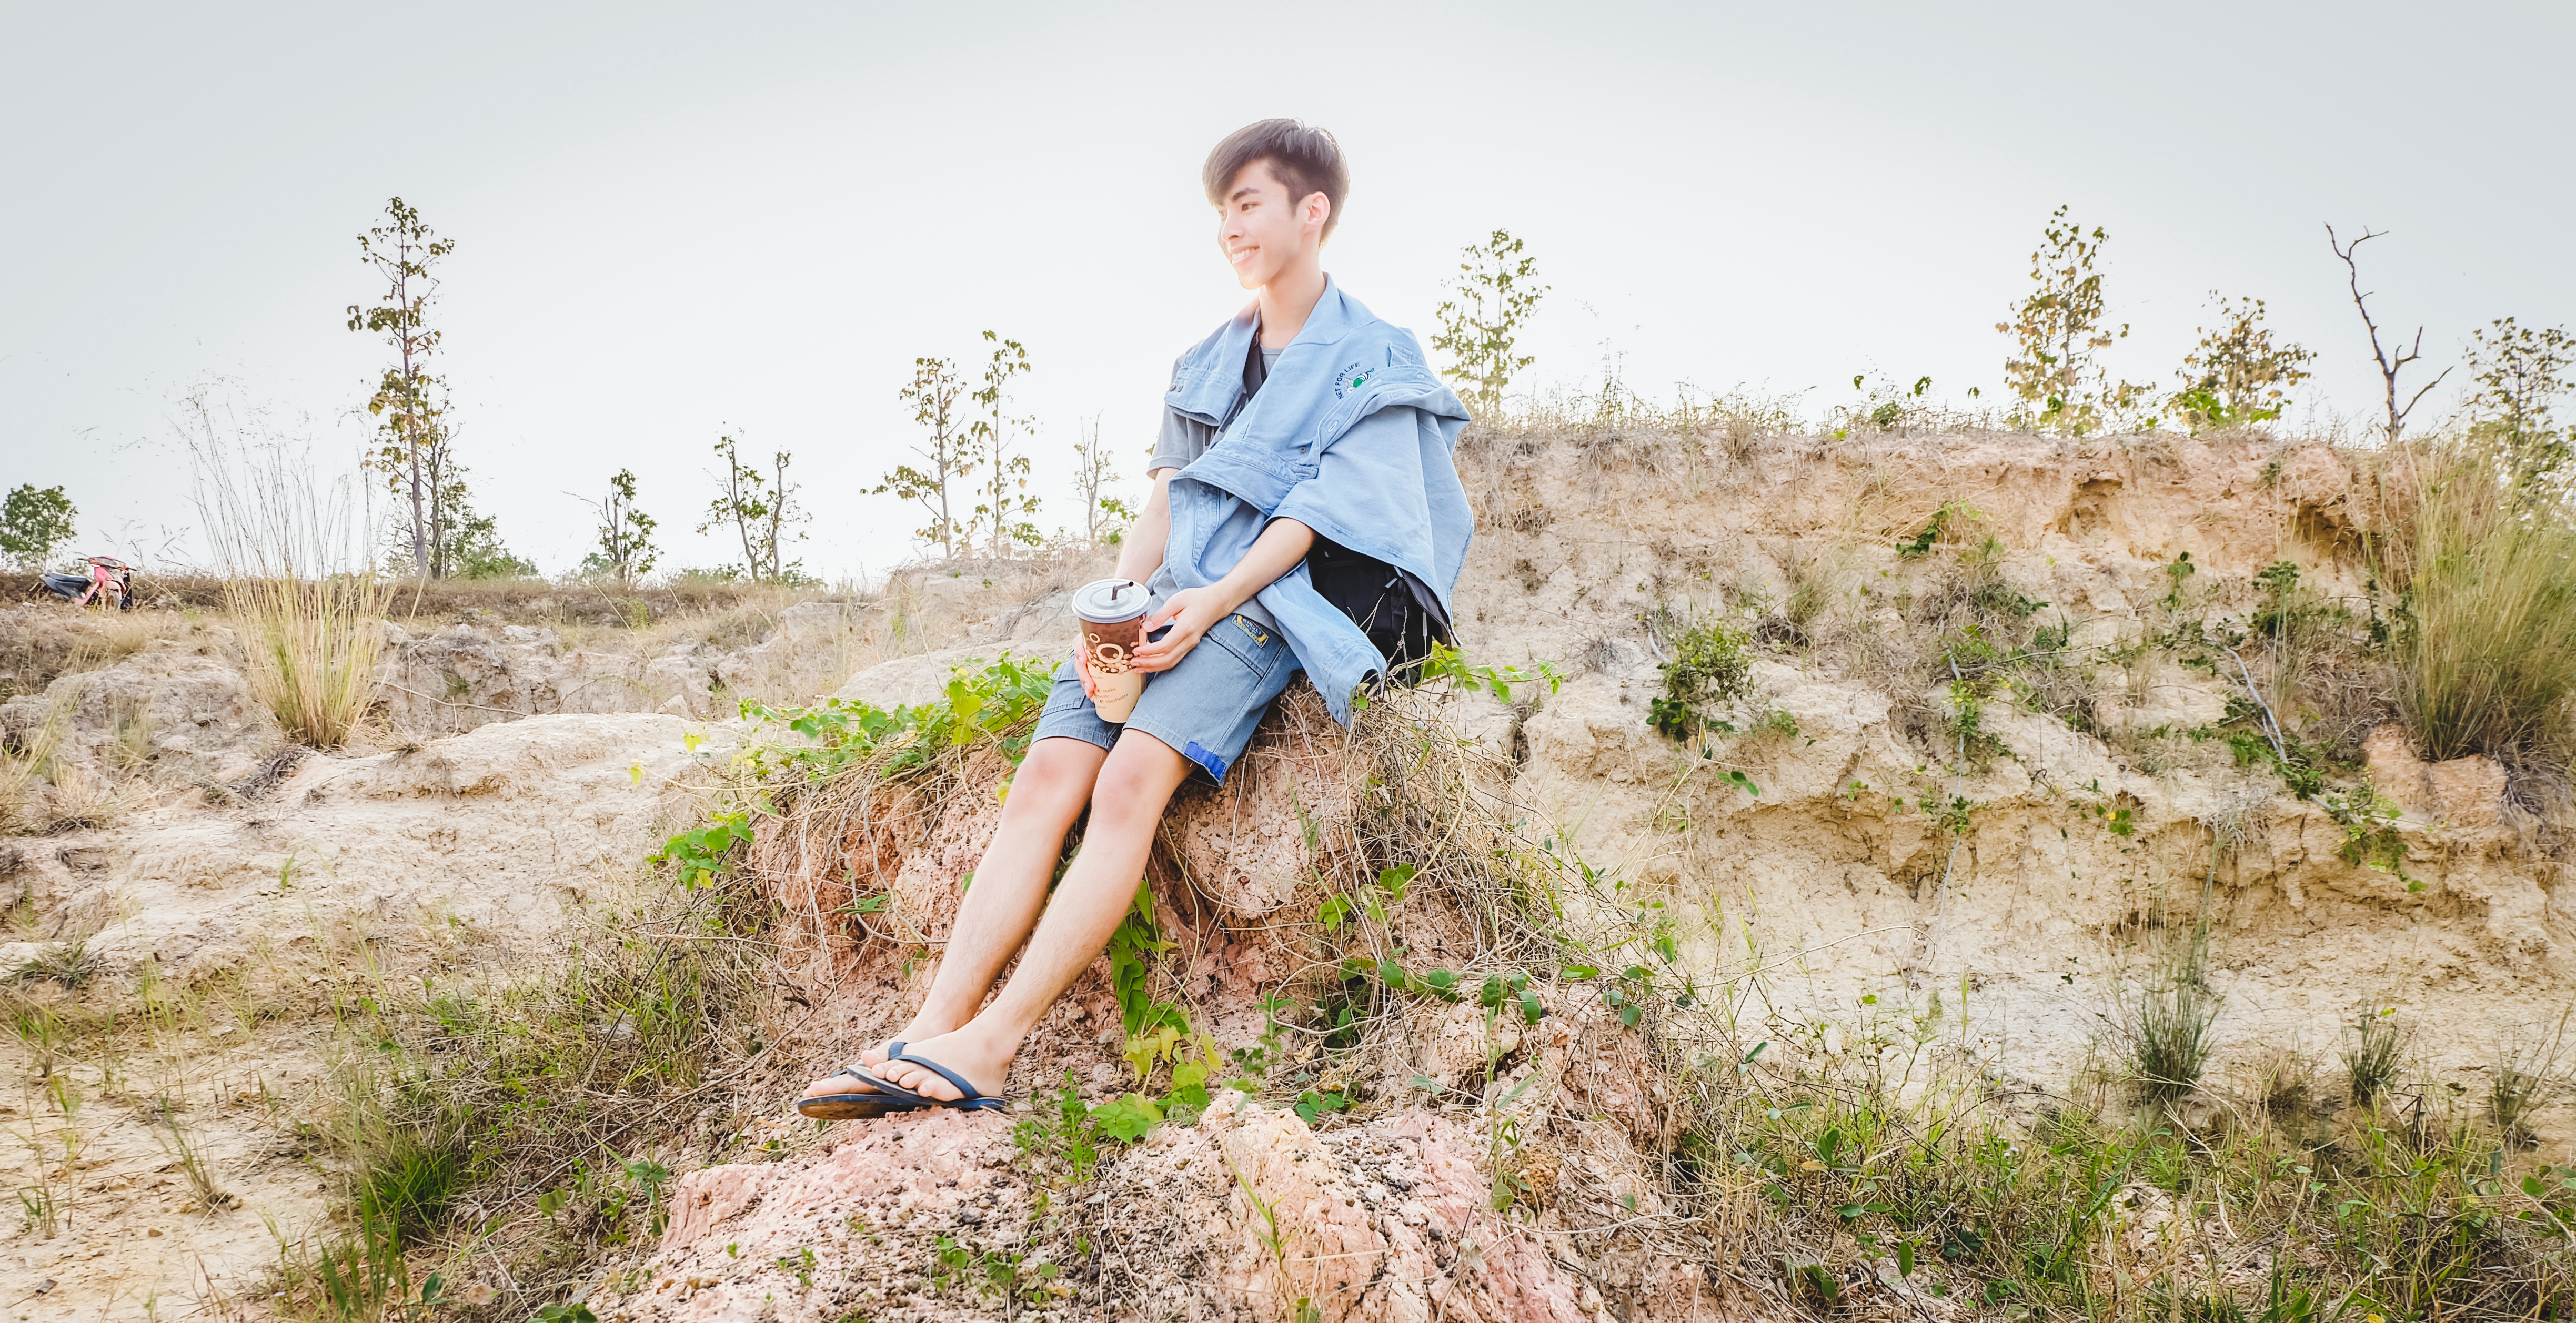
walking, adventure, spring